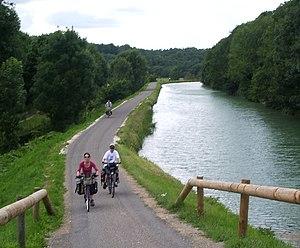
Cyclo-campeurs le long du canal de la Marne-au-Rhin
Le cyclo-camping est le loisir consistant en des randonnées à vélo pendant lesquelles les voyageurs passent la nuit sous la tente. Le cyclocampeur se déplace en toute autonomie, transportant ses effets, la tente et tout le matériel, soit dans des sacoches, soit dans une remorque qu'il tracte.